Katherine Hodgson

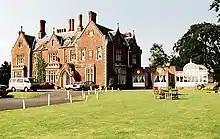
Newby Grange in 1991

Hodgson was the daughter of Thomas Hesketh Hodgson (died 1917), and Elizabeth Wilkinson (died 1935). Thomas worked as a civil servant for the Admiralty, and in 1876 inherited Newby Grange from his uncle W. N. Hodgson. Both her parents were actively involved with the work of the Cumberland Excavation Committee between 1894 and 1903.